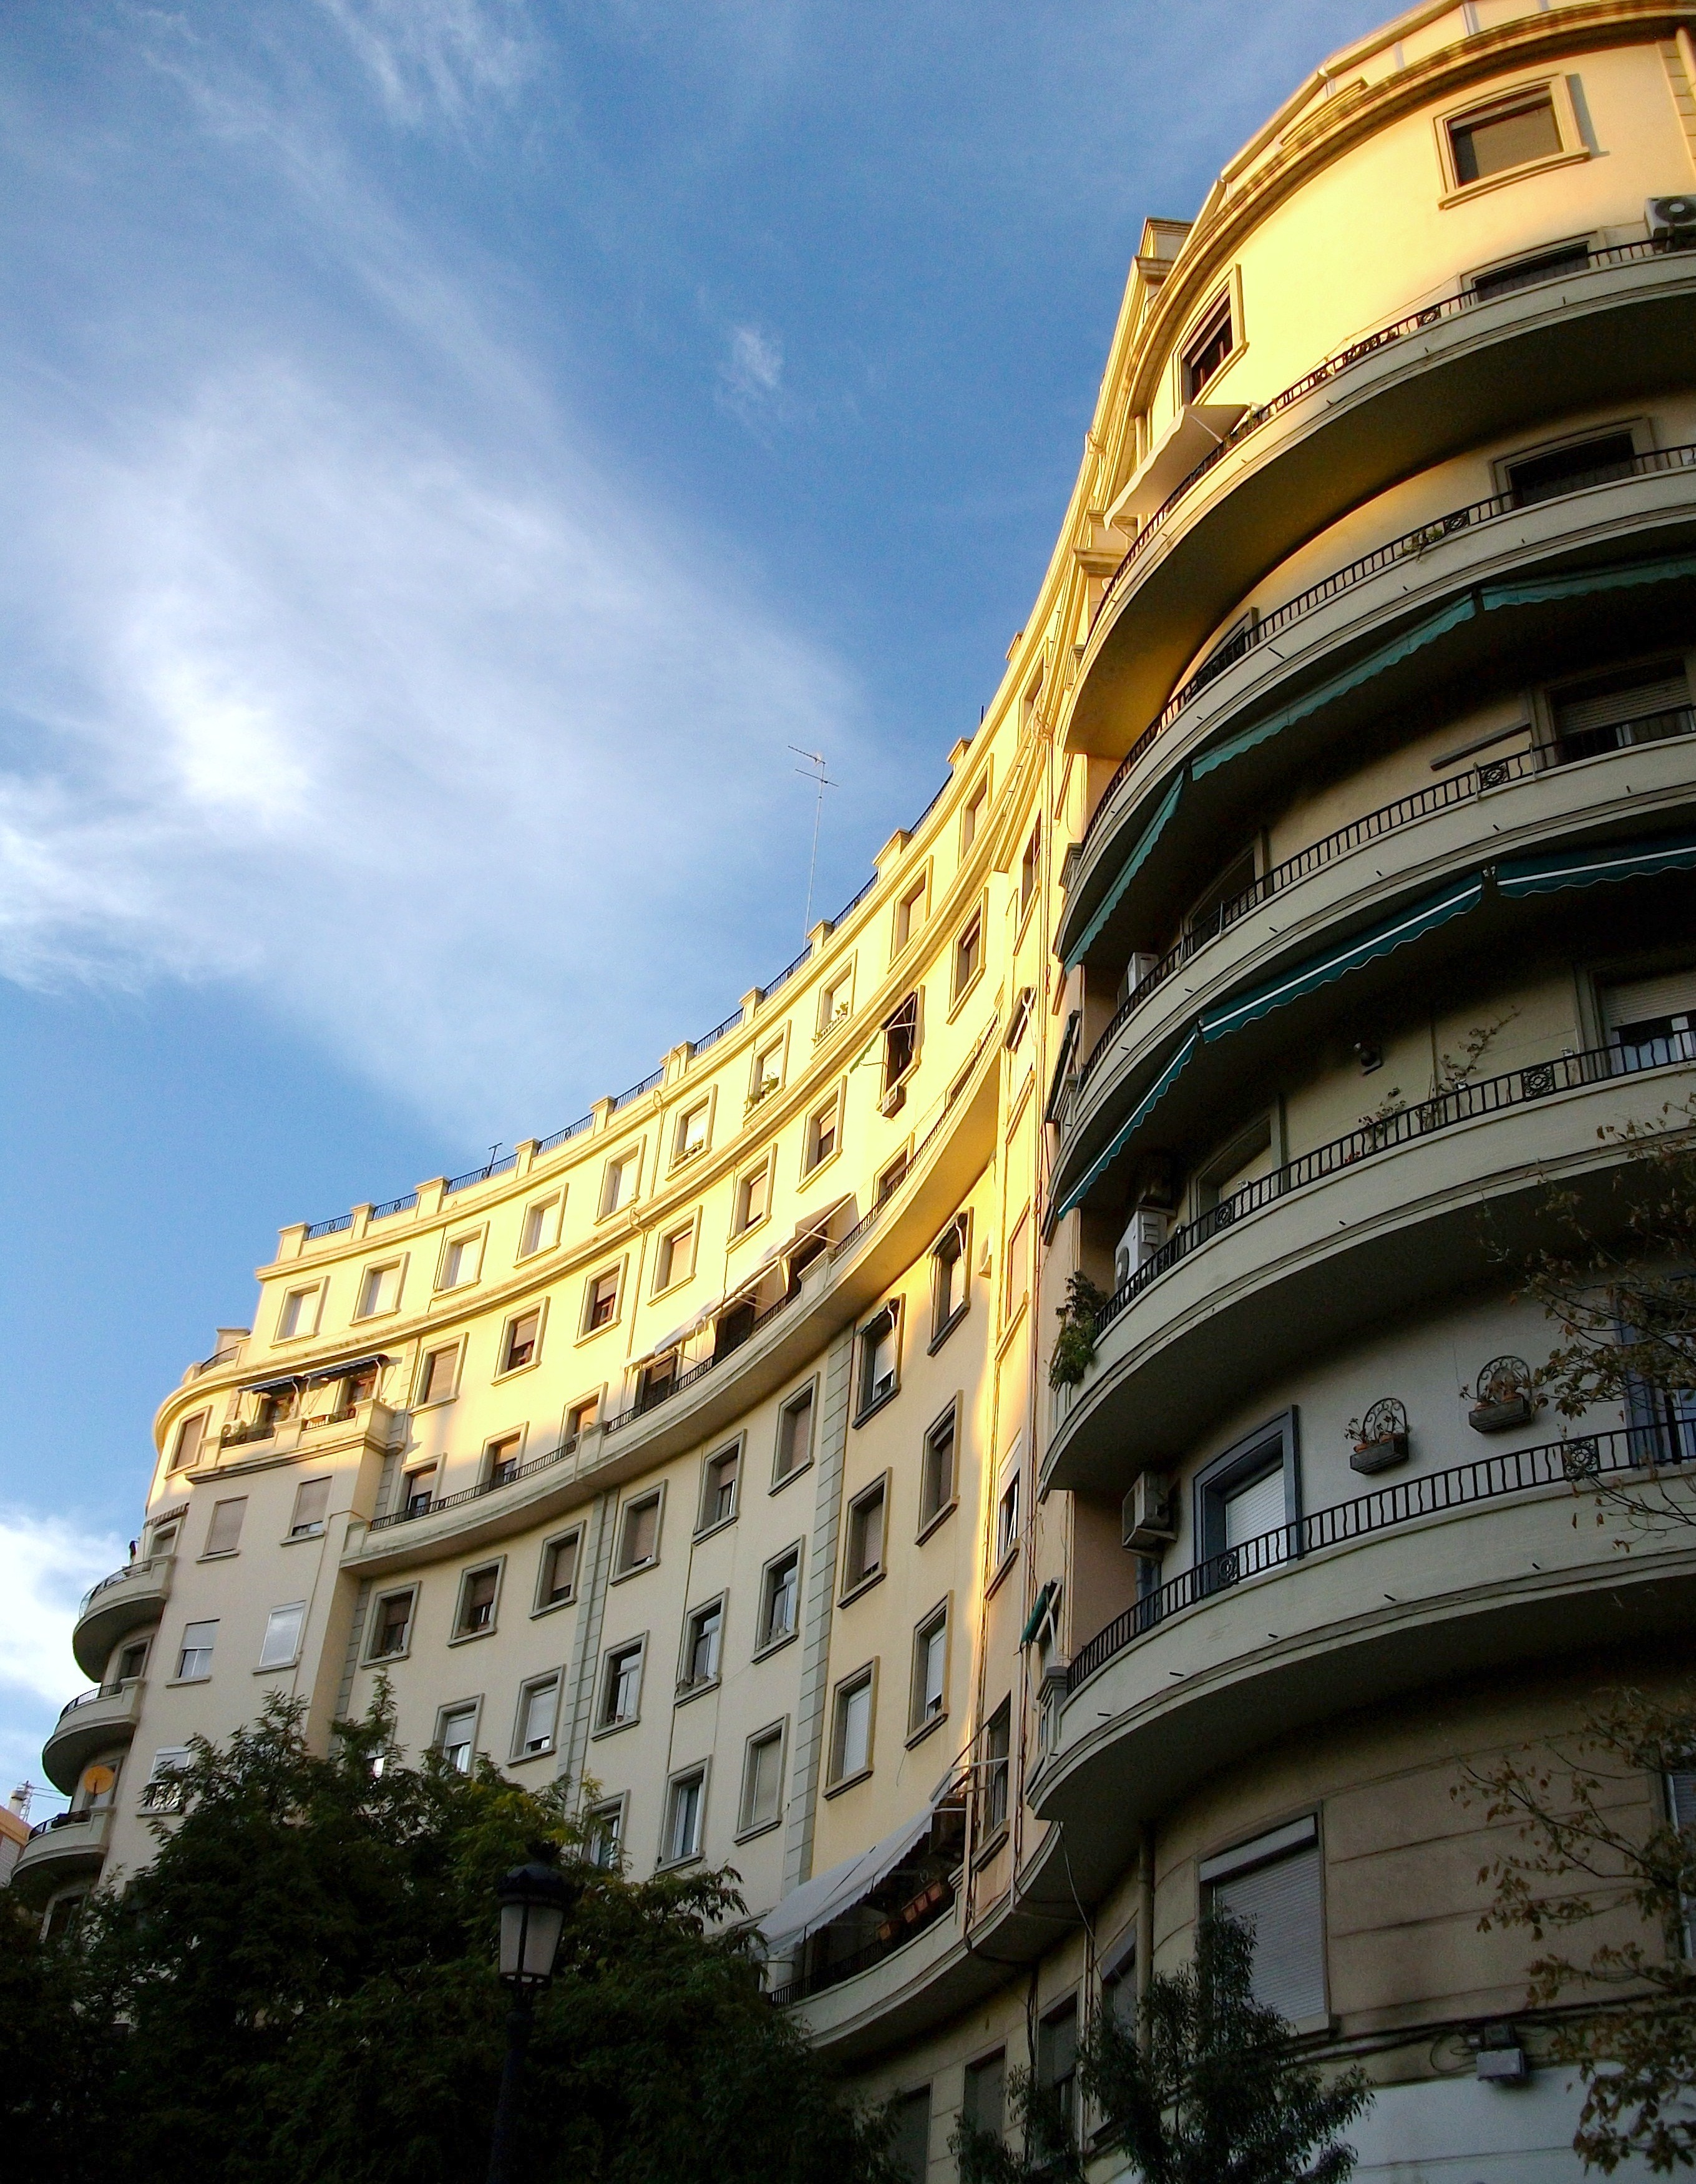
architecture, sky, building, palace, city, urban, summer, spring, tower, landmark, facade, place of worship, outside, clouds, spain, valencia, metropolis, cities